Ganesh Lal Shrestha

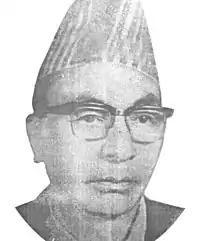
Ganesh Lal Shrestha

Ganesh Lal Shrestha (July 1911 – 24 July 1985) was a Nepalese poet, musician and social worker. He wrote in Nepali, Nepal Bhasa and Tamang languages. His songs denounced the social inequalities and autocratic political system of the day.